Plymouth

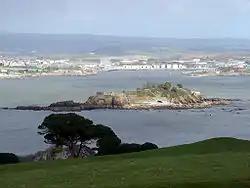
Northeastward view of Plymouth Sound from Mount Edgcumbe Country Park in Cornwall, with Drake's Island (centre) and, behind it from left to right, the Royal Citadel, the fuel tanks of Cattedown, and Mount Batten; in the background, the hills of Dartmoor.

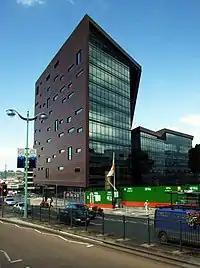
The Roland Levinsky Building – Faculty of Arts of the University of Plymouth

The Breakwater in Plymouth Sound was designed by John Rennie to protect the fleet moving in and out of Devonport; work started in 1812. Numerous technical difficulties and repeated storm damage meant that it was not completed until 1841, twenty years after Rennie's death. In the 1860s, a ring of Palmerston forts was constructed around the outskirts of Devonport, to protect the dockyard from attack from any direction.